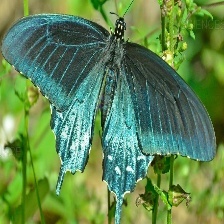
Species: PIPEVINE SWALLOW